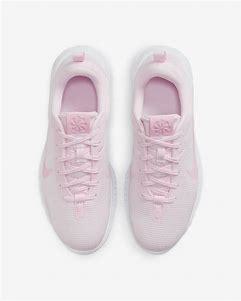
Brand: Nike
Model: Flex Experience Run 12